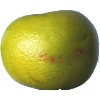
Label: pomelo_sweetie